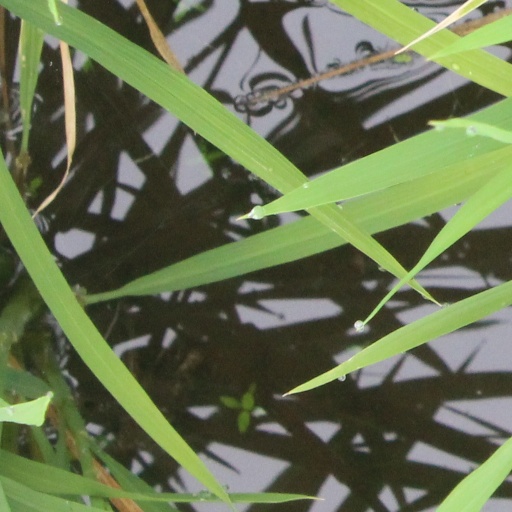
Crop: rice